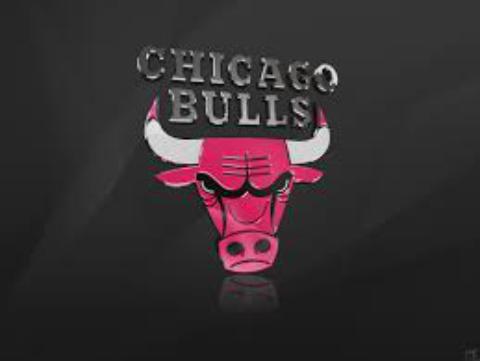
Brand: Chicago
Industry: Others